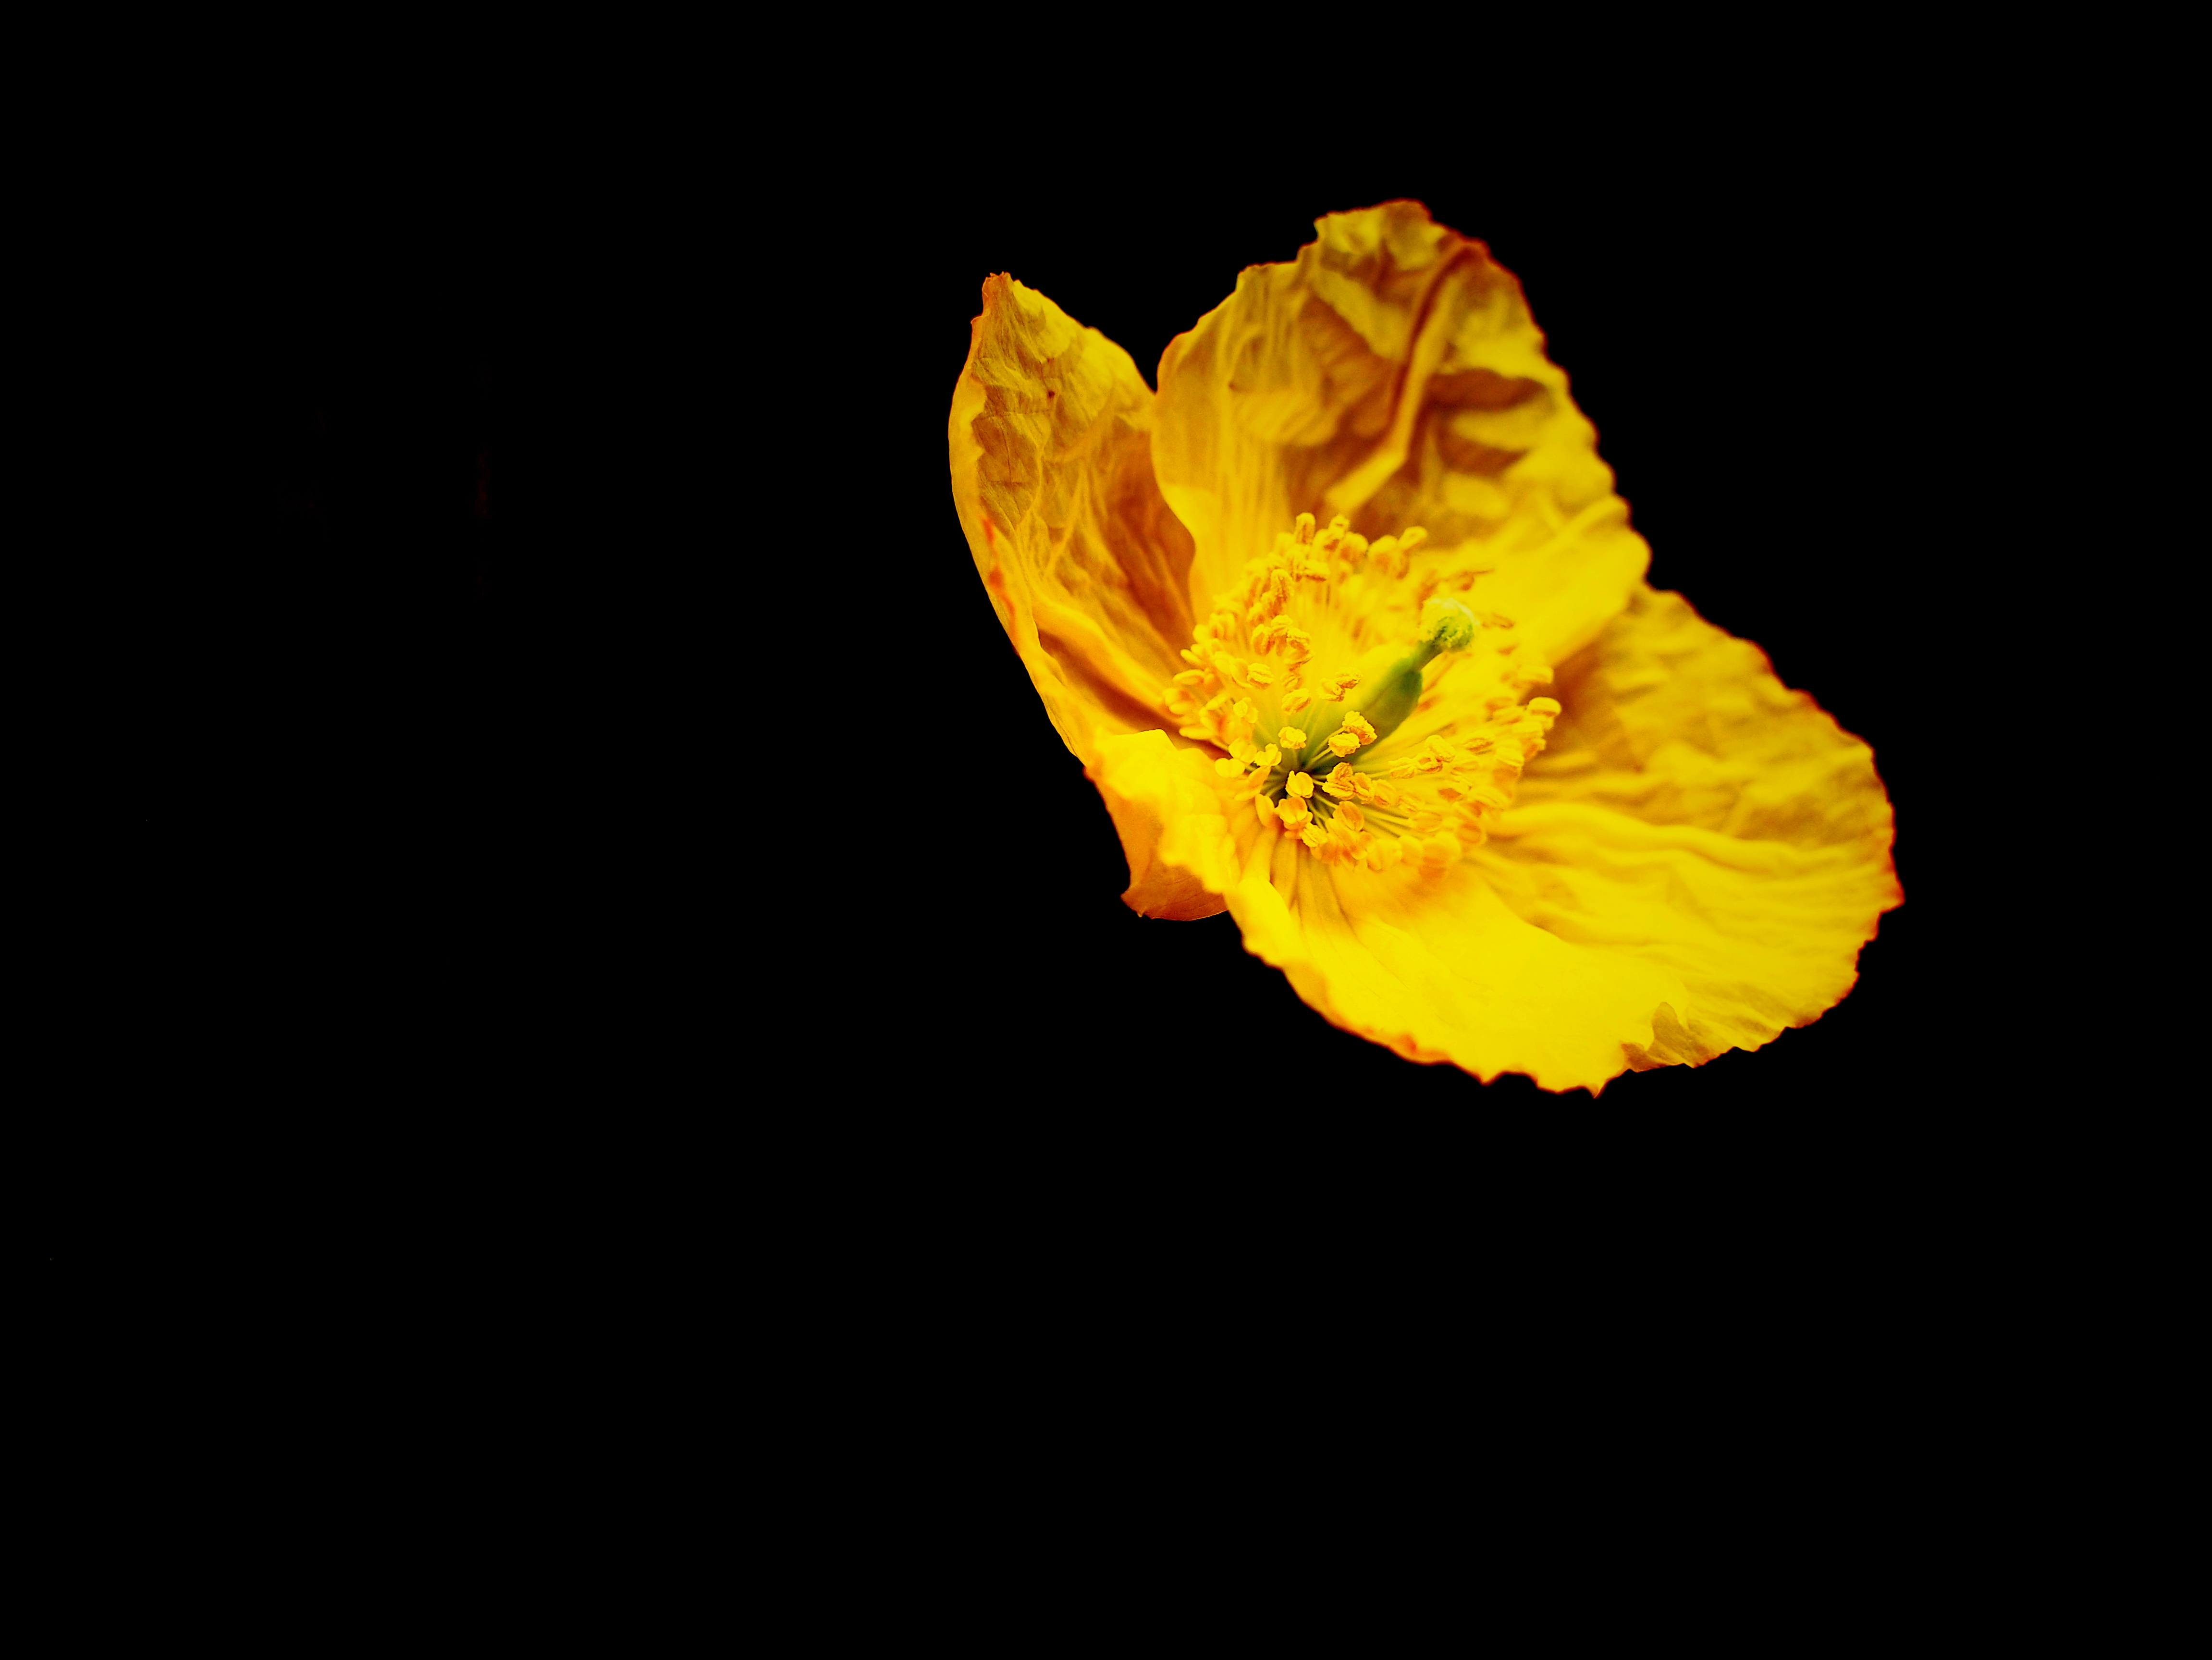
plant, texture, leaf, flower, petal, isolated, dark, pollen, golden, produce, contrast, yellow, flora, shadows, pop, bright, saturated, macro photography, flowering plant, plant stem, land plant